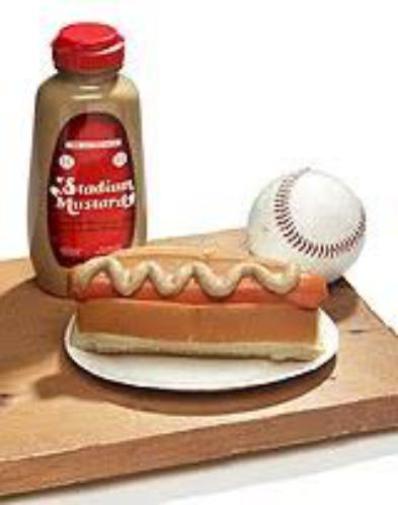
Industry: Food